History of Hersheypark

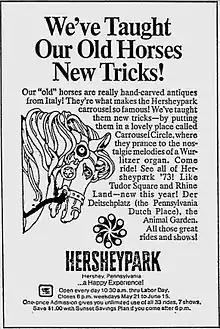
Advertisement for Hersheypark, June 10, 1973, in the Reading Eagle

Phase 3 of construction included building themed areas Tudor Square and Rhineland, divided by the permanent main gate of the park. Coinciding with that project was Hershey Chocolate Company's plans to build Chocolate World near the park's new main gate. Both Phase 3 and Chocolate World opened in 1973. As a result of Phase 3 plans, it was decided that the section of Derry Avenue between Park Boulevard and Park Avenue should be closed, and Park Boulevard redirected, as well. This decision was made as part of the park's expansion plans, as well as the incoming Chocolate World.